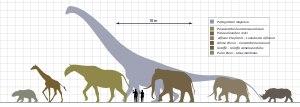
La règle de Cope, nommée d'après le paléontologue américain Edward Drinker Cope, postule que, dans une lignée évolutive, la taille a tendance à s'accroître avec le temps d'évolution. Bien que cette règle ait été démontrée dans de nombreux cas, elle n'est pas toujours vérifiée pour tous les niveaux taxonomiques, ni pour tous les clades car les coûts et les bénéfices opèrent à différents niveaux.